Leeds North (UK Parliament constituency)

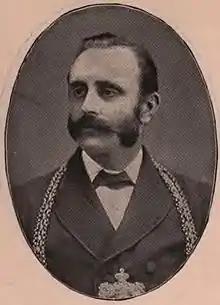
Thomas Leuty

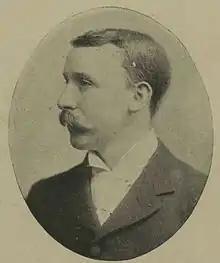
Rowland Barran

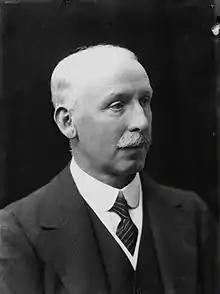
Rowland Barran

Another General Election was required to take place before the end of 1915. The political parties had been making preparations for an election to take place and by July 1914, the following candidates had been selected;